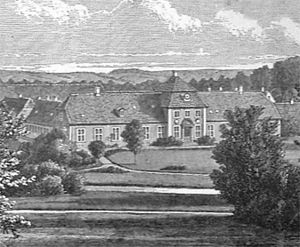
Rathlousdal
Den gamle hovedbygning på Rathlousdal
Herregaarden Rathlousdal, Herresædet i Stamhuset Rathlousdal. Hed oprindelig Loverstrup og blev af Frederik III. mageskiftet til Rigsdrost J. Gersdorff, hvis Svigersøn Hofmester Gregorius Rathlou her opførte en Bindingsværks Gaard (1674), som han kaldte Rathlousdal. Den nuværende Hovedbygning opførtes i Slutn. af det 18de Aarh. sf Statsminister Schack-Rathlou. Stamhuset, der oprettedes i Aaret 1747, ejes nu af Slægten Holstein-Rathlou.
Rathlousdal er en herregård der ligger i udkanten af Odder i Odder Sogn i Odder Kommune. Den hed tidligere Loverstrup og er kendt fra 1500-tallet, hvor den først hørte under Bygholm ved Horsens, senere under Åkær. Den fik navnet Rathlousdal efter en af rigsdrost Joachim Gersdorffs arvingers mand, hofmester Gregorius Ratlou, som blev gift med Margrethe Gersdorff.